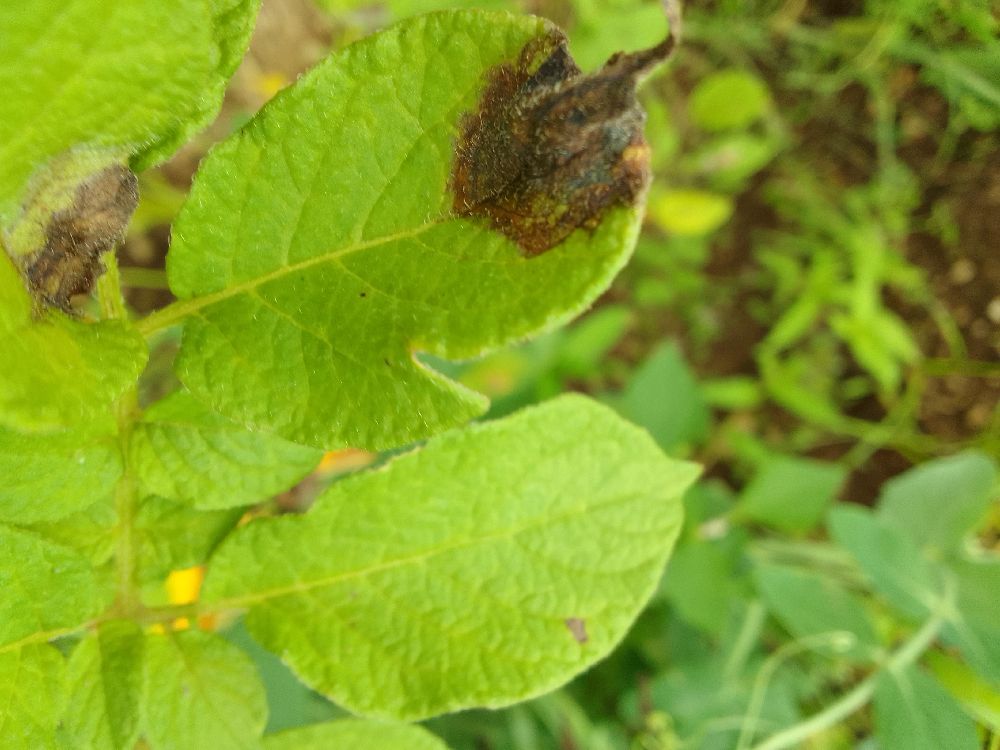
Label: Late blight